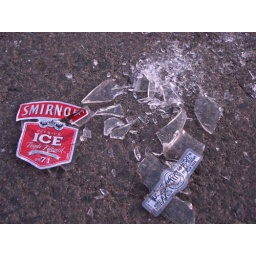
The broken Smirnoff bottle in the middle of the road